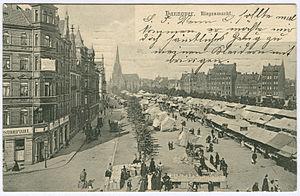
Hanovre, marché sur la place ""Klagesmarkt"", en arrière l'église Christuskirche"